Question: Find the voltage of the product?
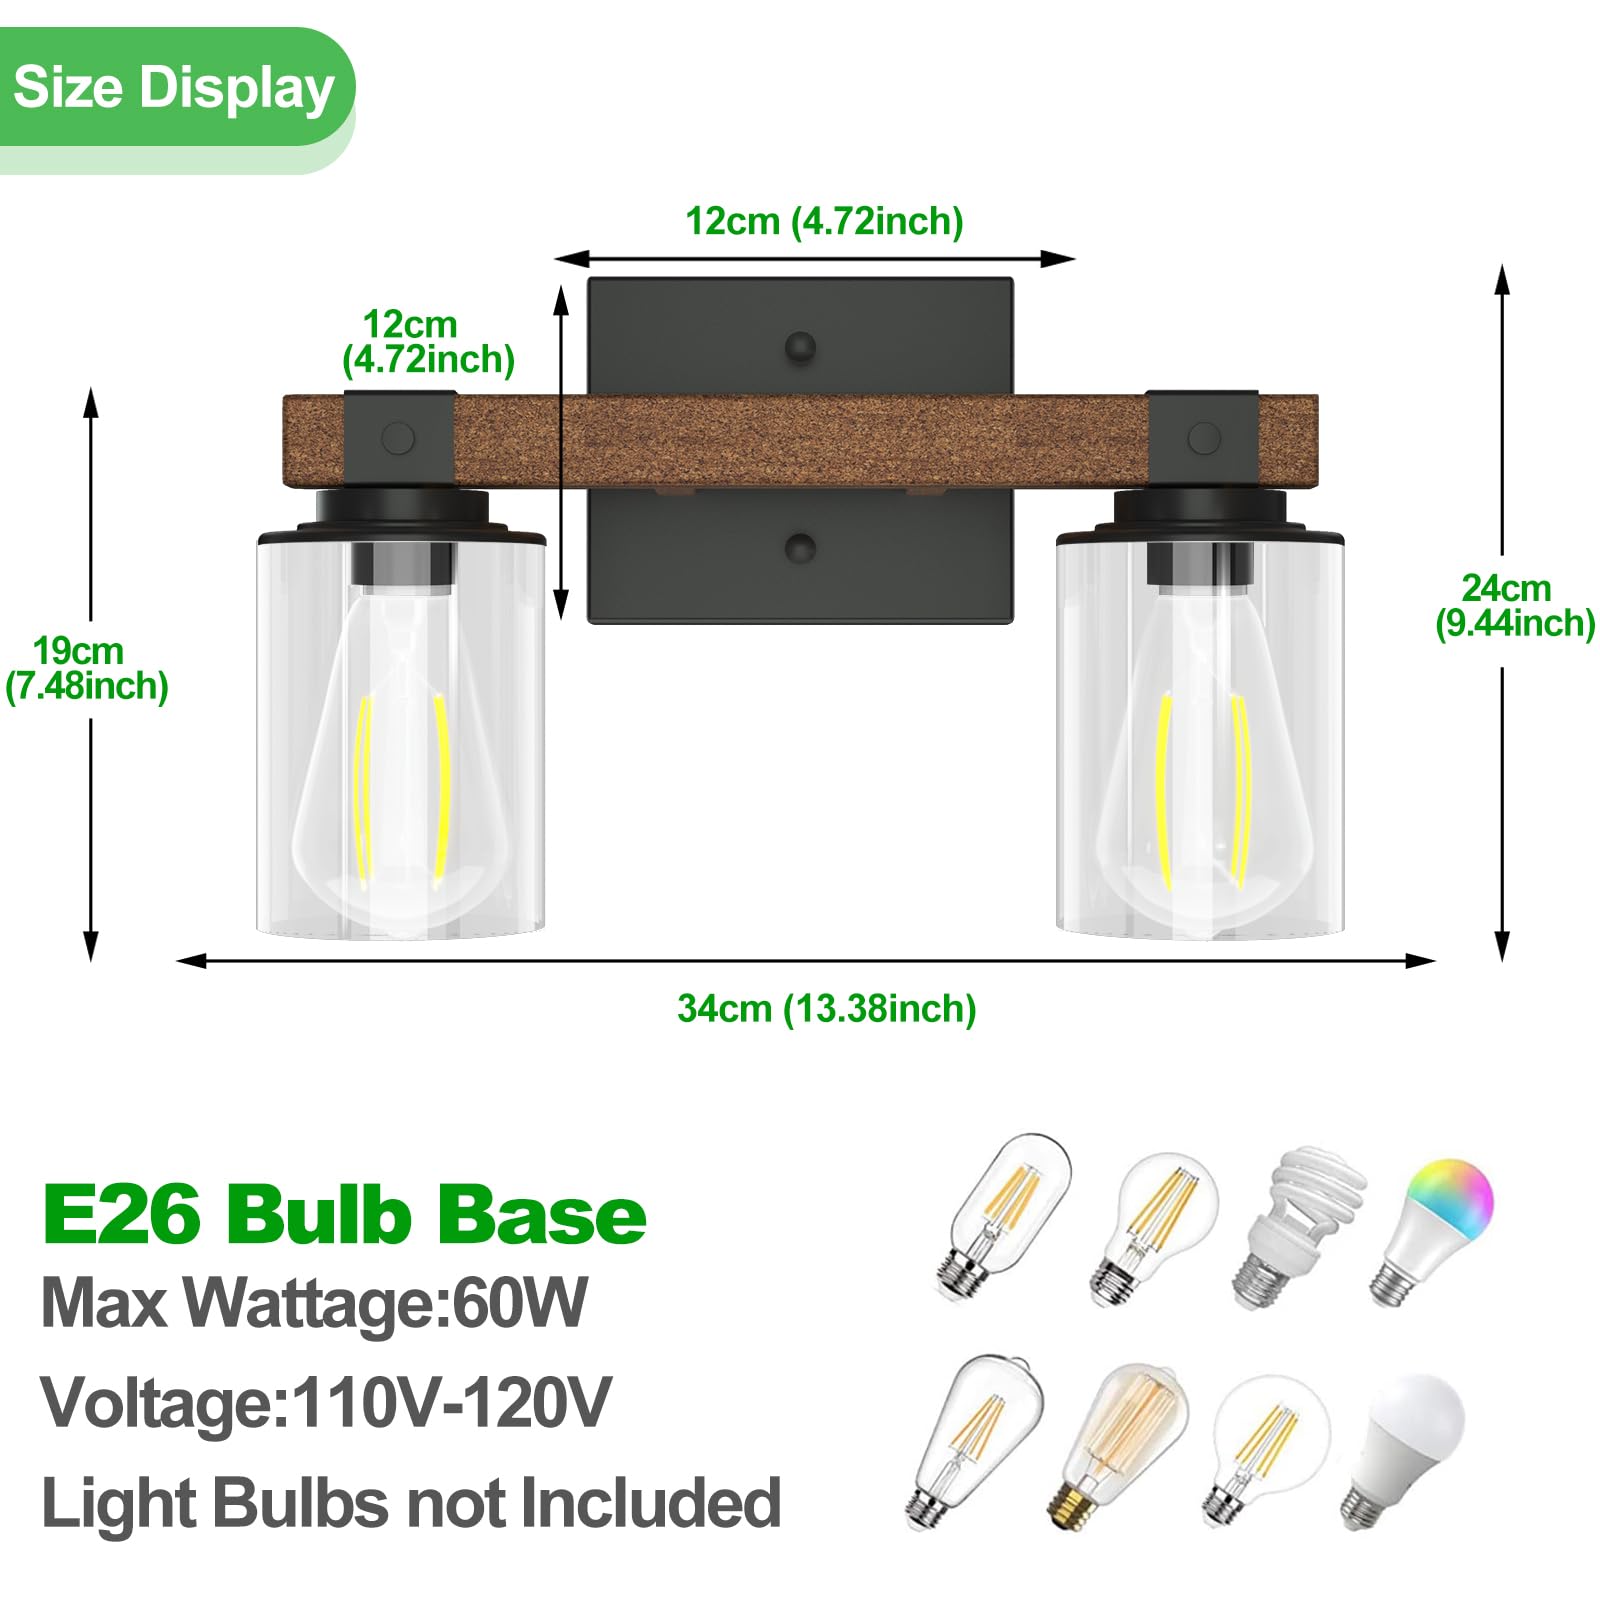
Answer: [110.0, 120.0] volt